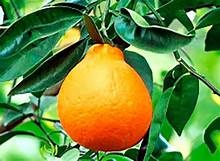
Label: mandarine